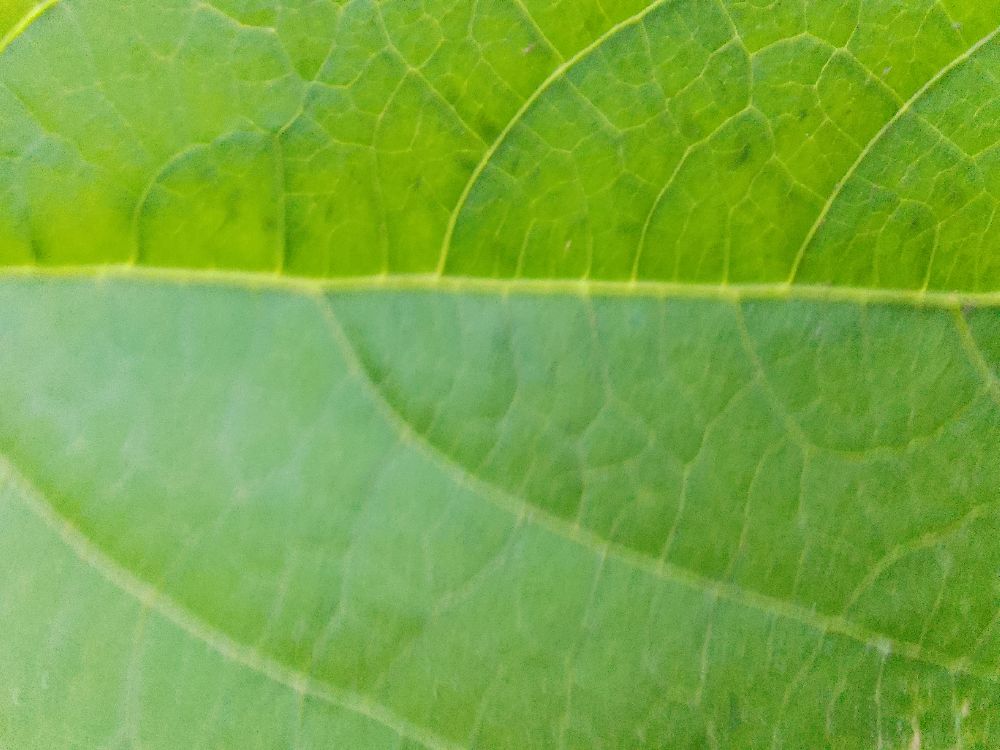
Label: healthy